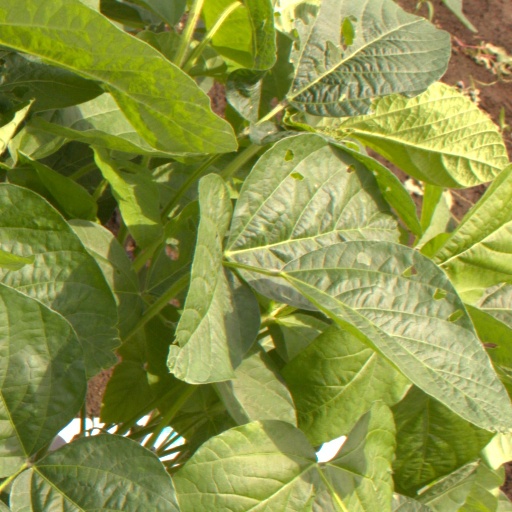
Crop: soybean